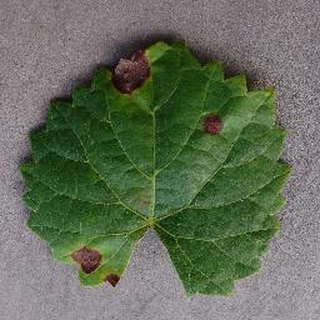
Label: grape_black_rot